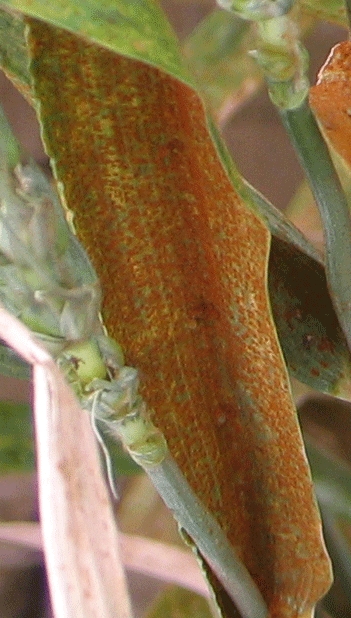
Label: Wheat___Brown_Rust